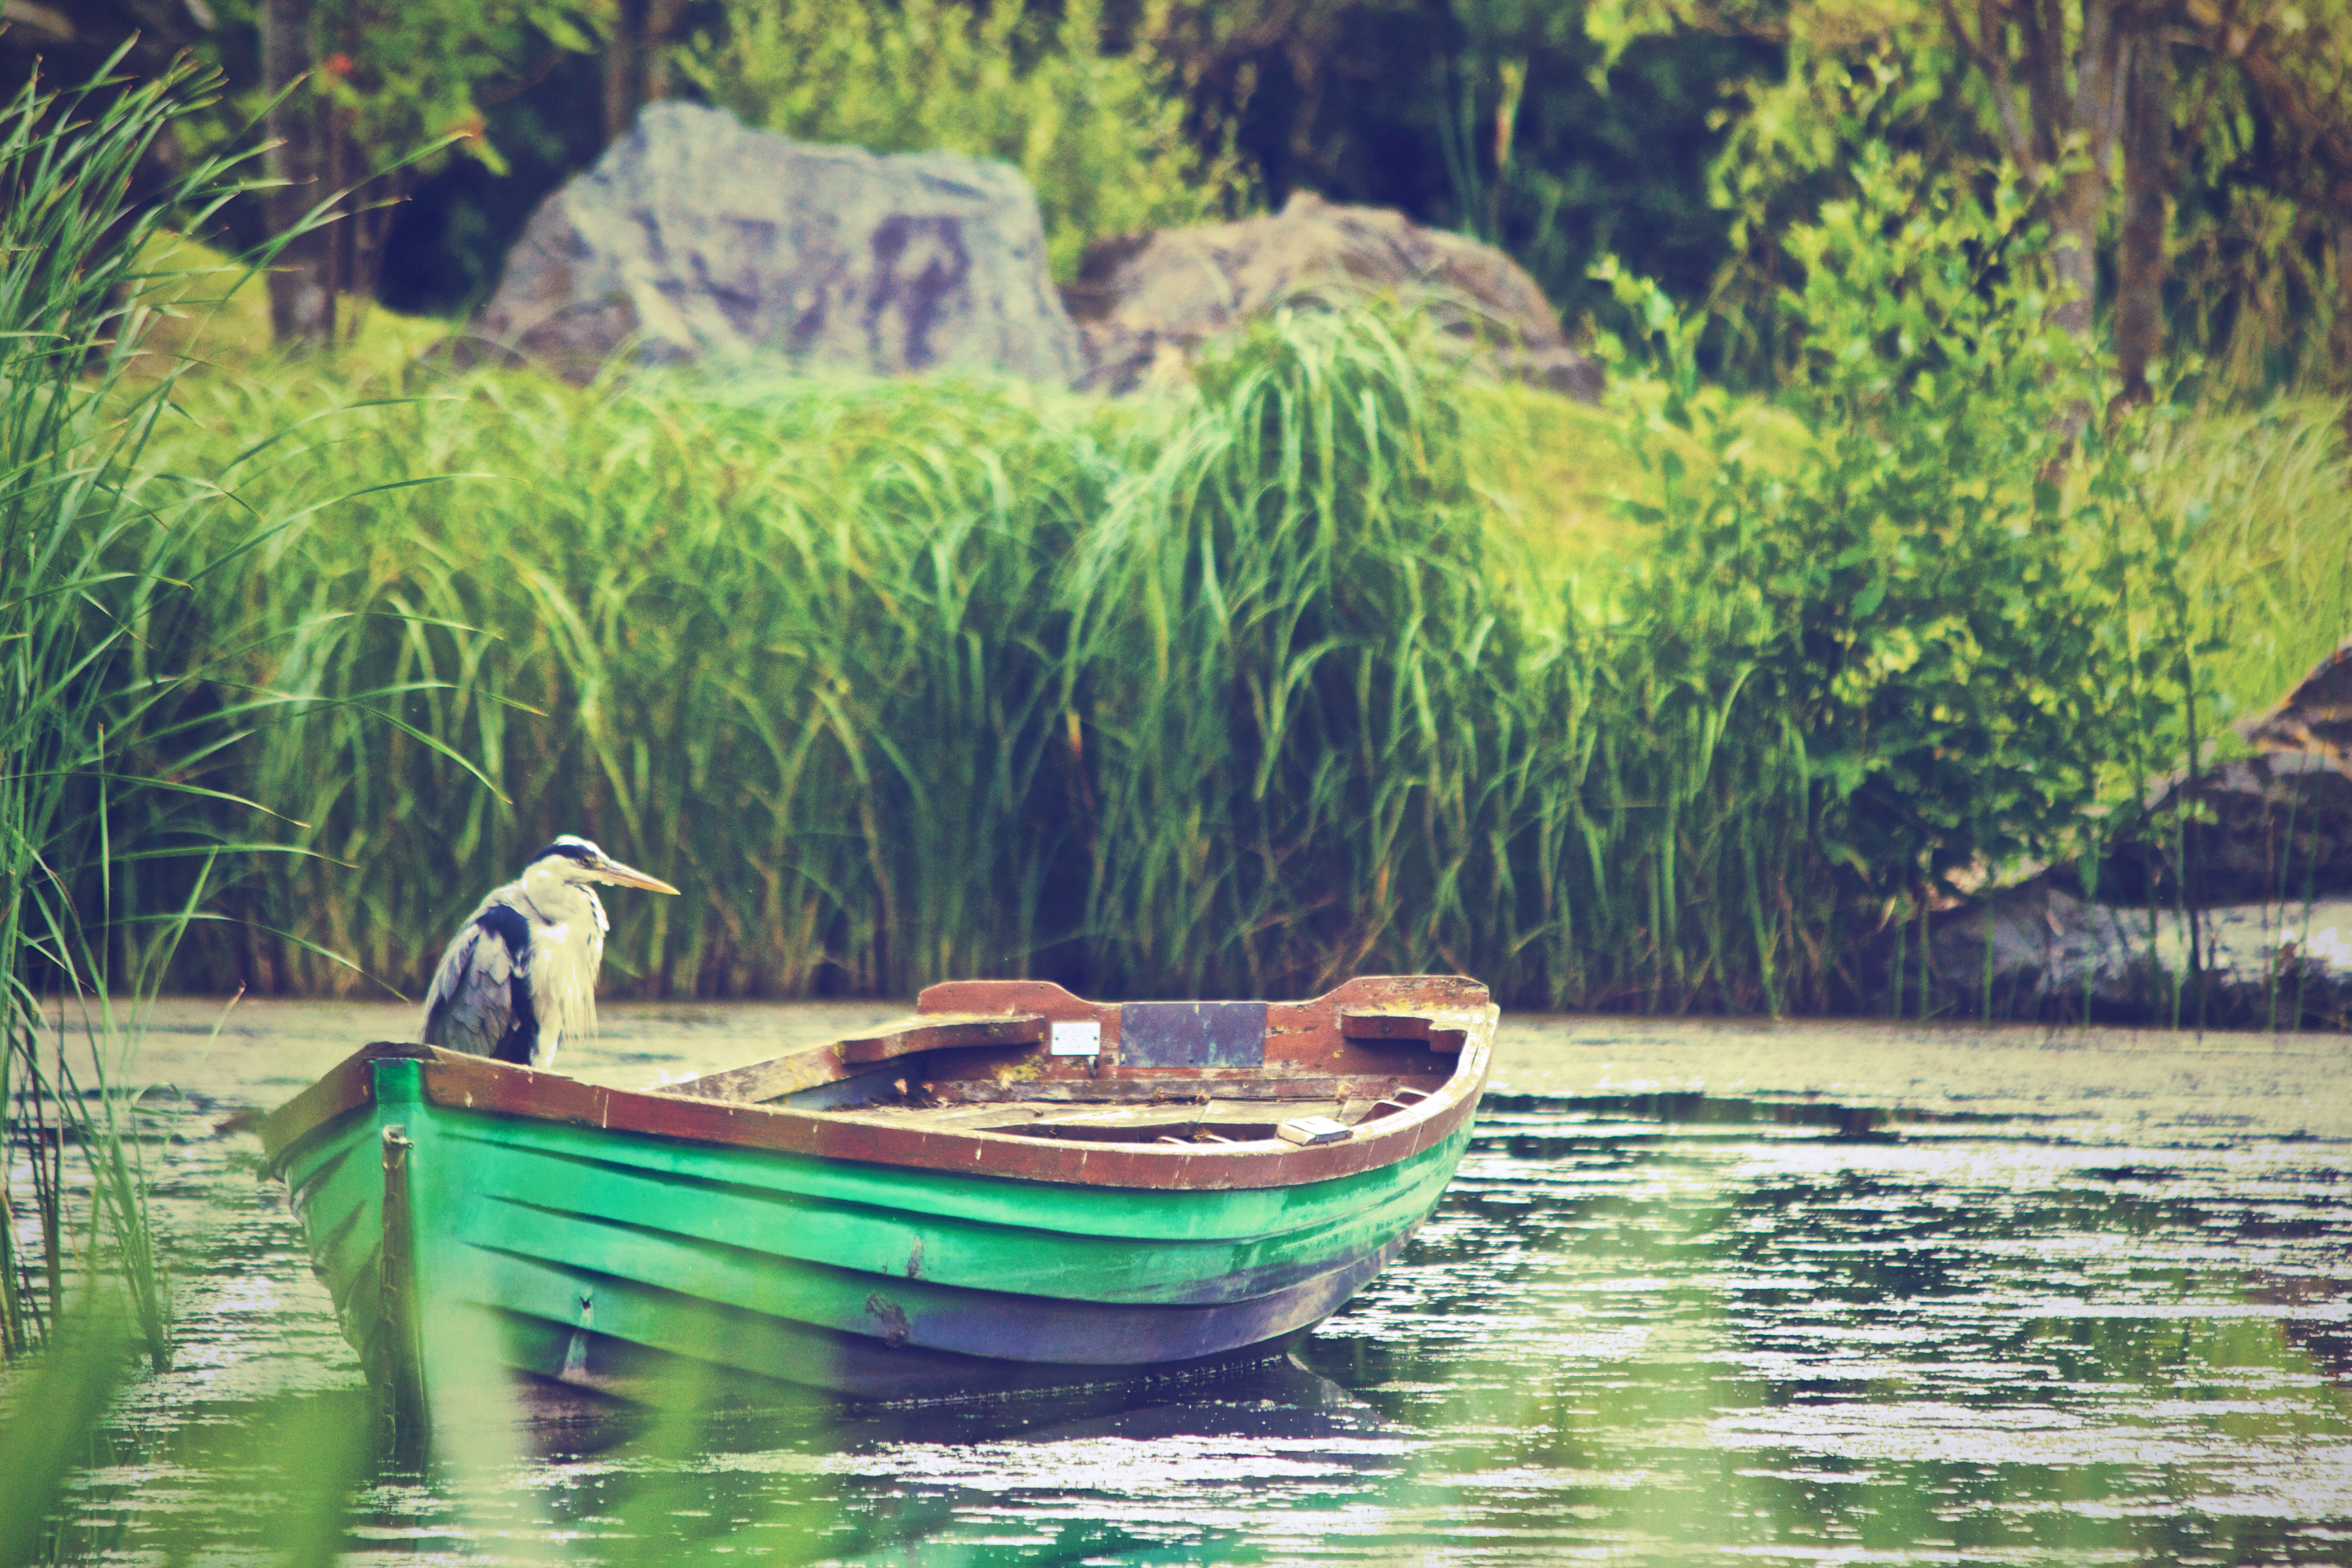
nature, bird, boat, river, canoe, vehicle, jungle, waterway, boating, heron, watercraft, ecosystem, watercraft rowing, bayou